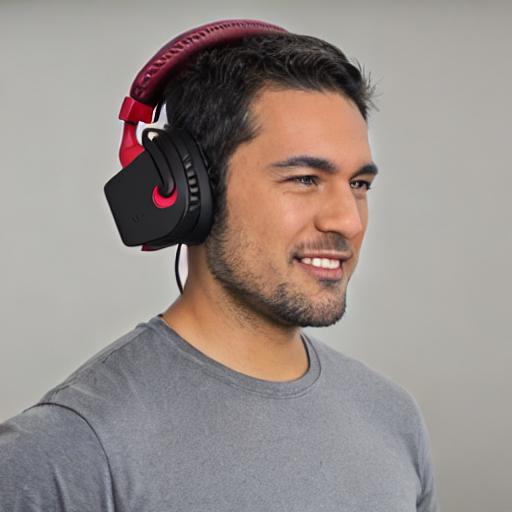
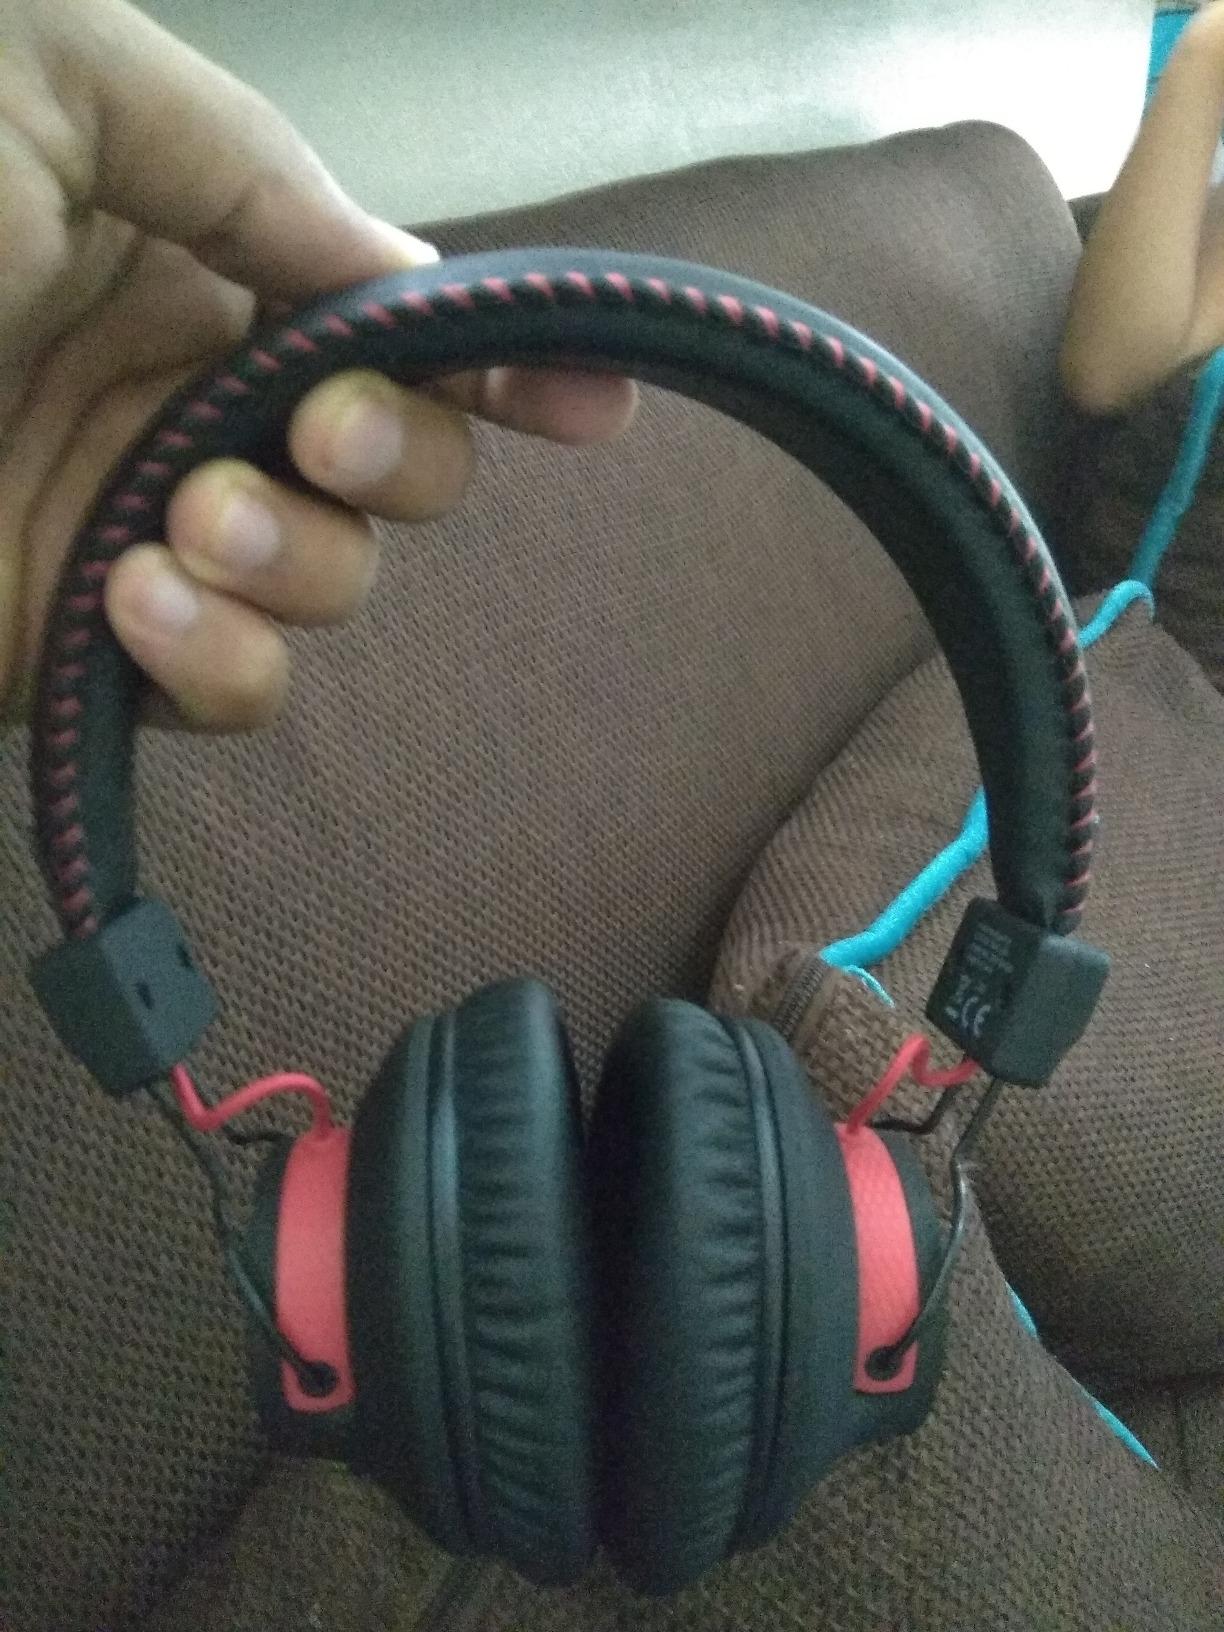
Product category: headphones
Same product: no